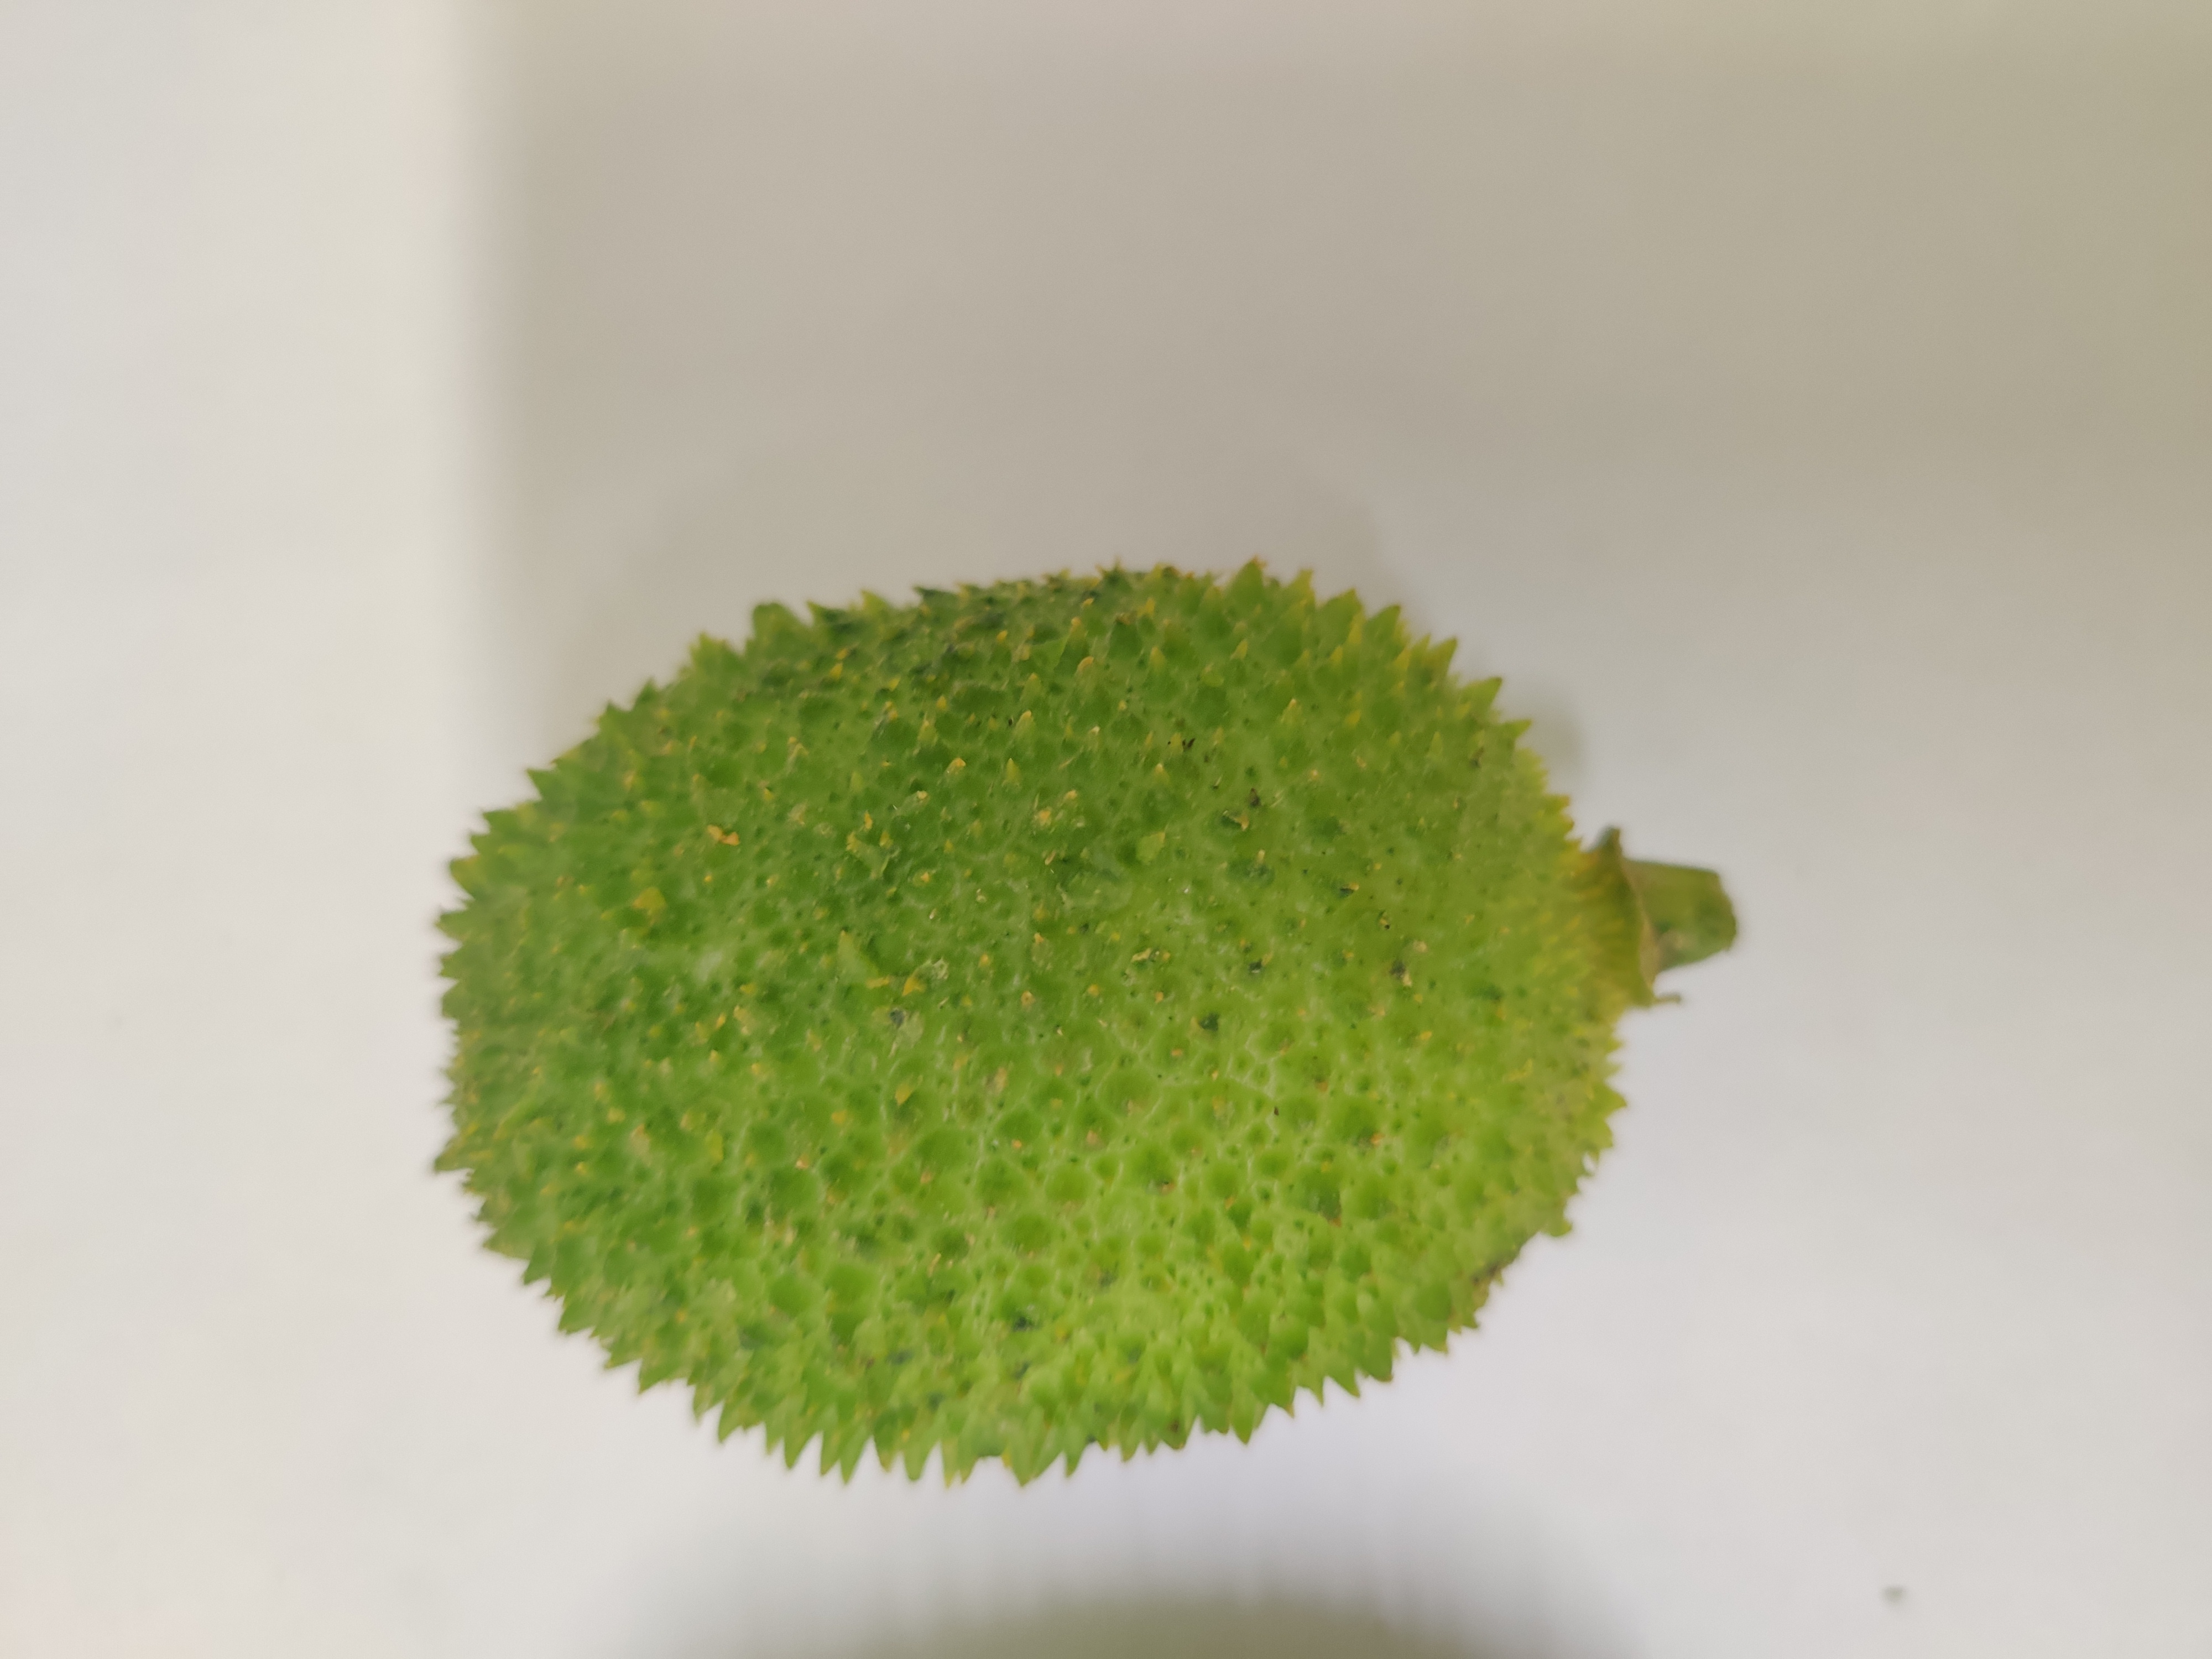
Crop: Spiny Gourd
Condition: Fresh